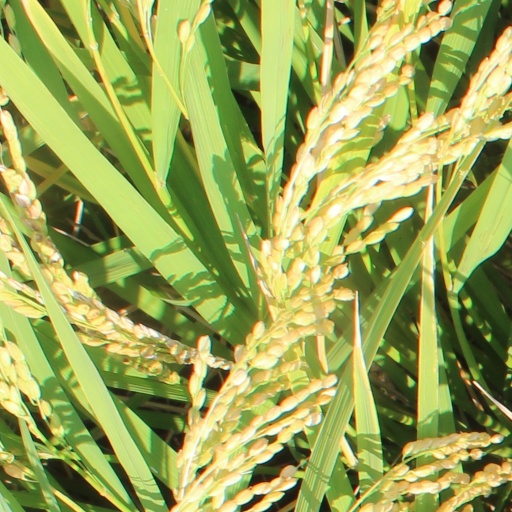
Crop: rice